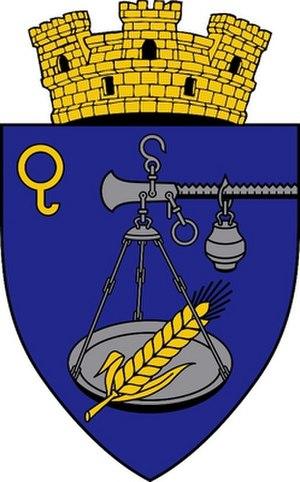
Cimișlia est une ville située dans la partie sud de la République de Moldavie, dans la vallée de la rivière Kohylnyk, au sud de Hîncești, à 68 km de la capitale nationale Chișinău.